Christian August Crusius

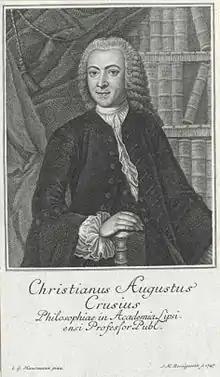
Christian August Crusius

Christian August Crusius (10 January 1715 – 18 October 1775) was a German philosopher and Protestant theologian.